Benoit Laporte

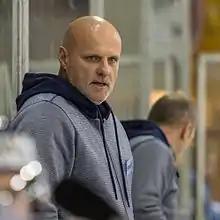
Benoit Laporte 2016

Benoit Laporte (born June 14, 1960) is a Canadian-French professional ice hockey coach and a former professional ice hockey player. He last served as head coach of the 3L de Rivière-du-Loup.